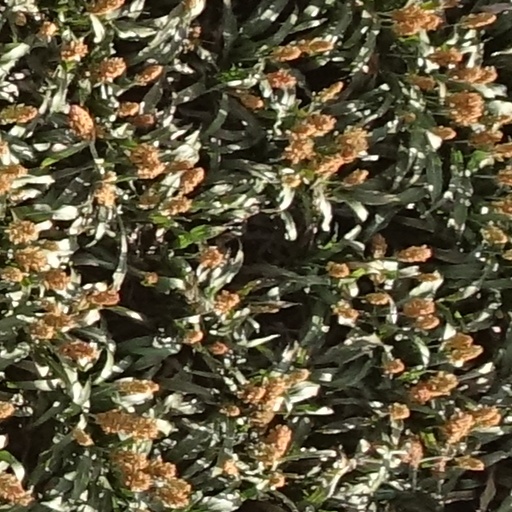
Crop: sorghum